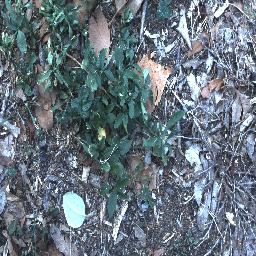
Label: negative